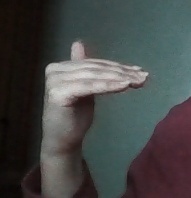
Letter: khaa